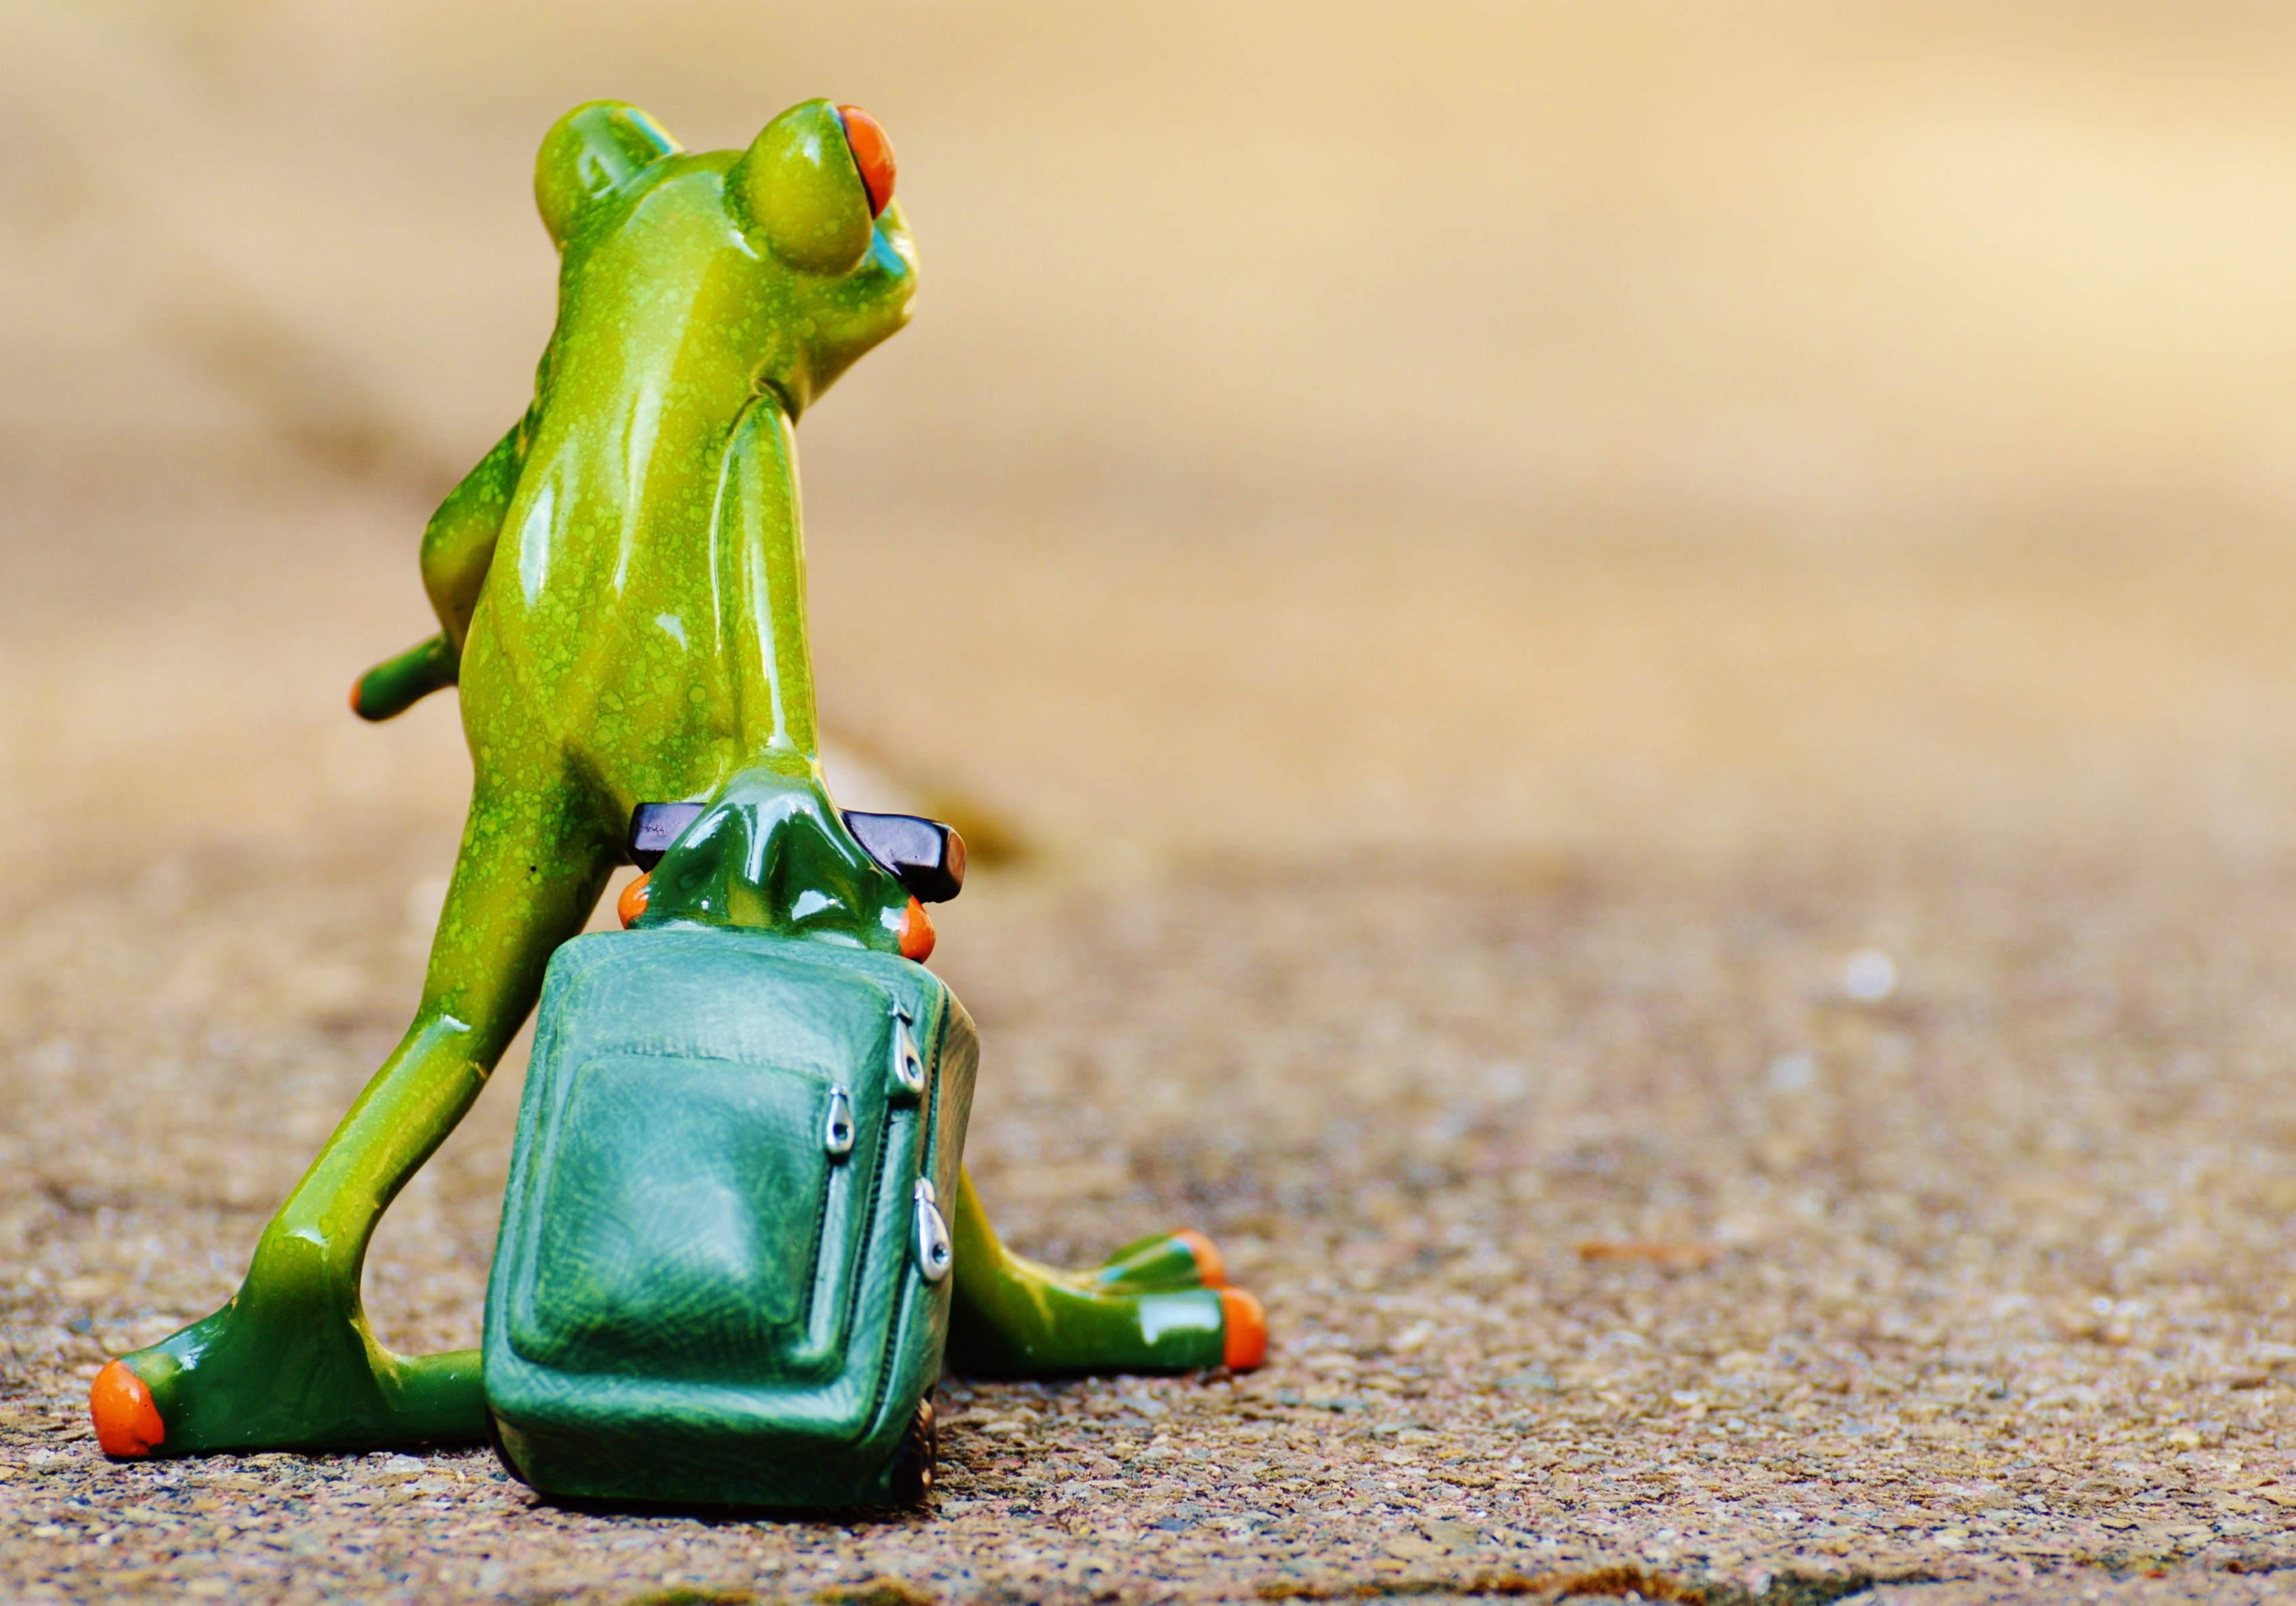
sweet, animal, cute, travel, green, holiday, frog, amphibian, toy, fauna, luggage, tree frog, fun, figure, vertebrate, funny, farewell, macro photography, on the go, go away, holdall